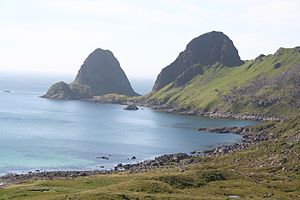
Åsandfjorden
Nykan på nordsiden af Åsandfjorden. Fjeldene  er fra venstre Teisten (43 moh.), Spjøten (135 moh.) og Engenyken (174 moh.)
Nykan på nordsiden af Åsandfjorden. Fjeldene er fra venstre Teisten (43 moh.), Spjøten (135 moh.) og Engenyken (174 moh.)
Åsandfjorden er en fjord på vestsiden af Langøya i Bø kommune i Nordland fylke i Norge. Fjorden går ti kilometer mod øst til Eidet i enden af fjorden.